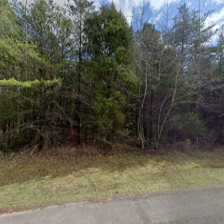
Label: streetView